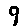
Label: 9